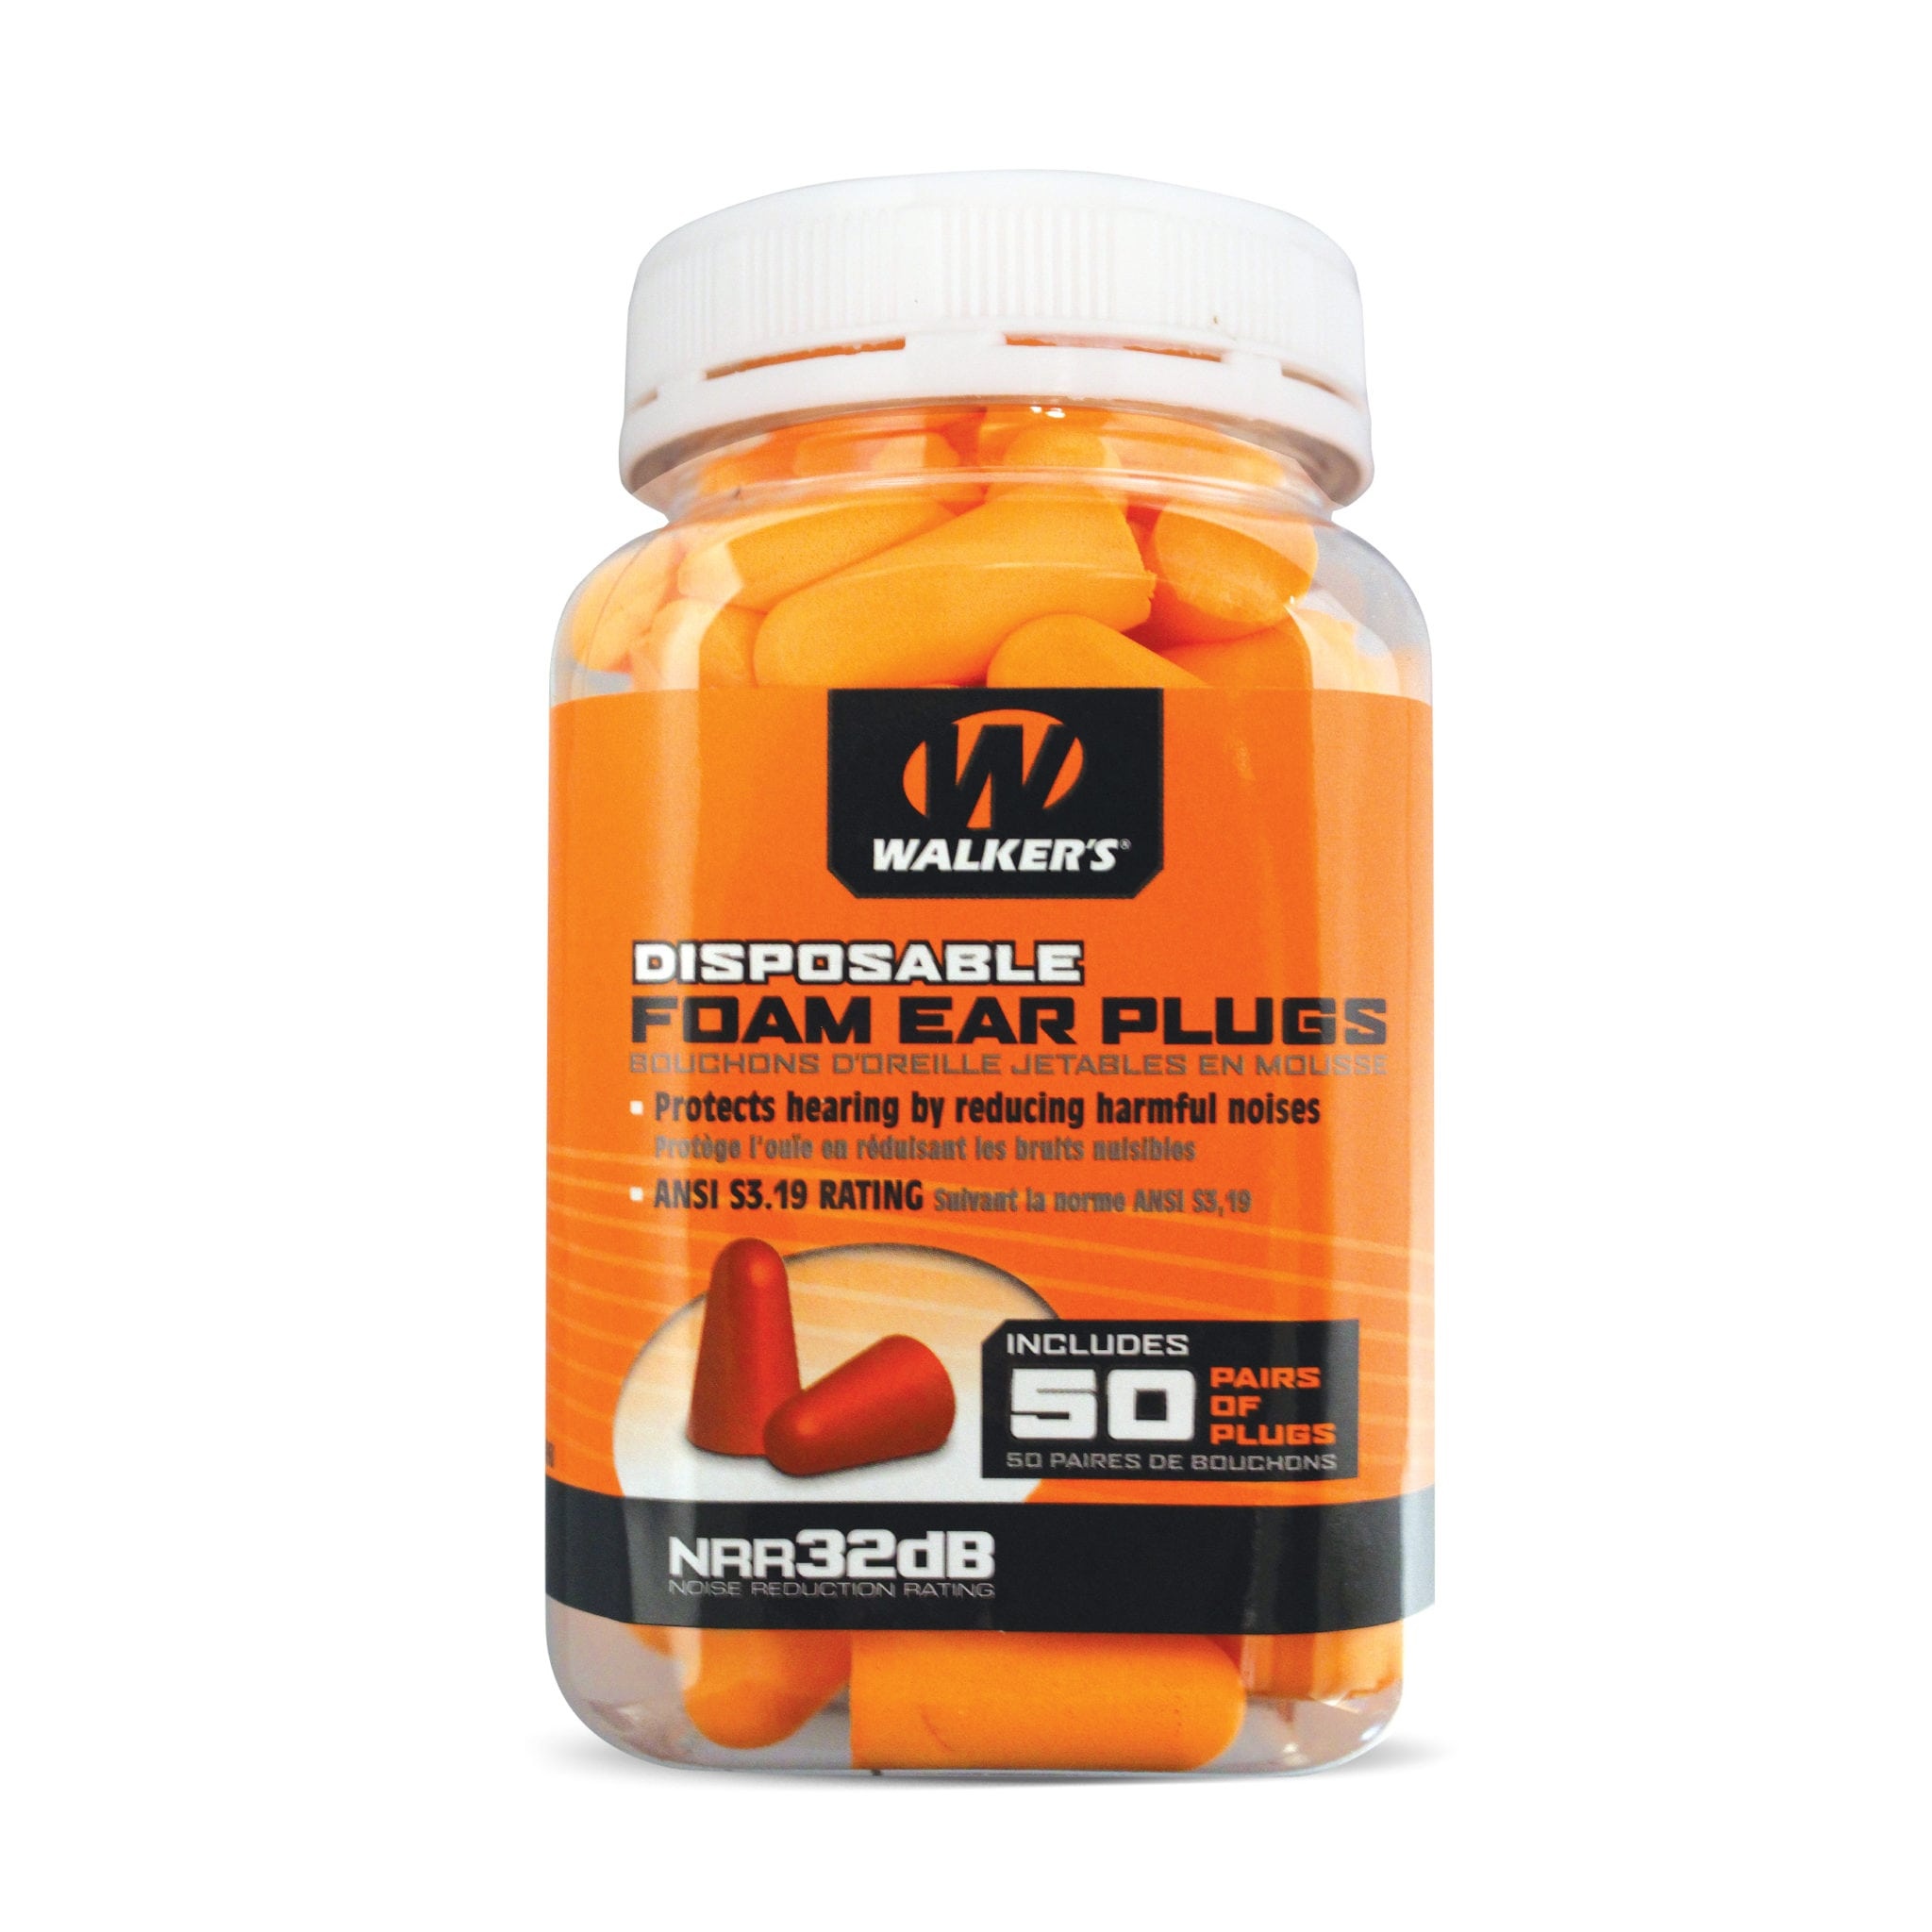
Foam Ear Plugs - 50 Pair Jar
SECURITY SEALED PLASTIC JAR JAR CONTAINS 100 DISPOSABLE PLUGS AVAILABLE IN ORANGE AND TEAL NRR 33DB
Brand: GSM
Category: Health & Beauty > Personal Care > Ear Care > Earplug Dispensers